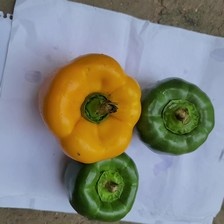
Label: capsicum